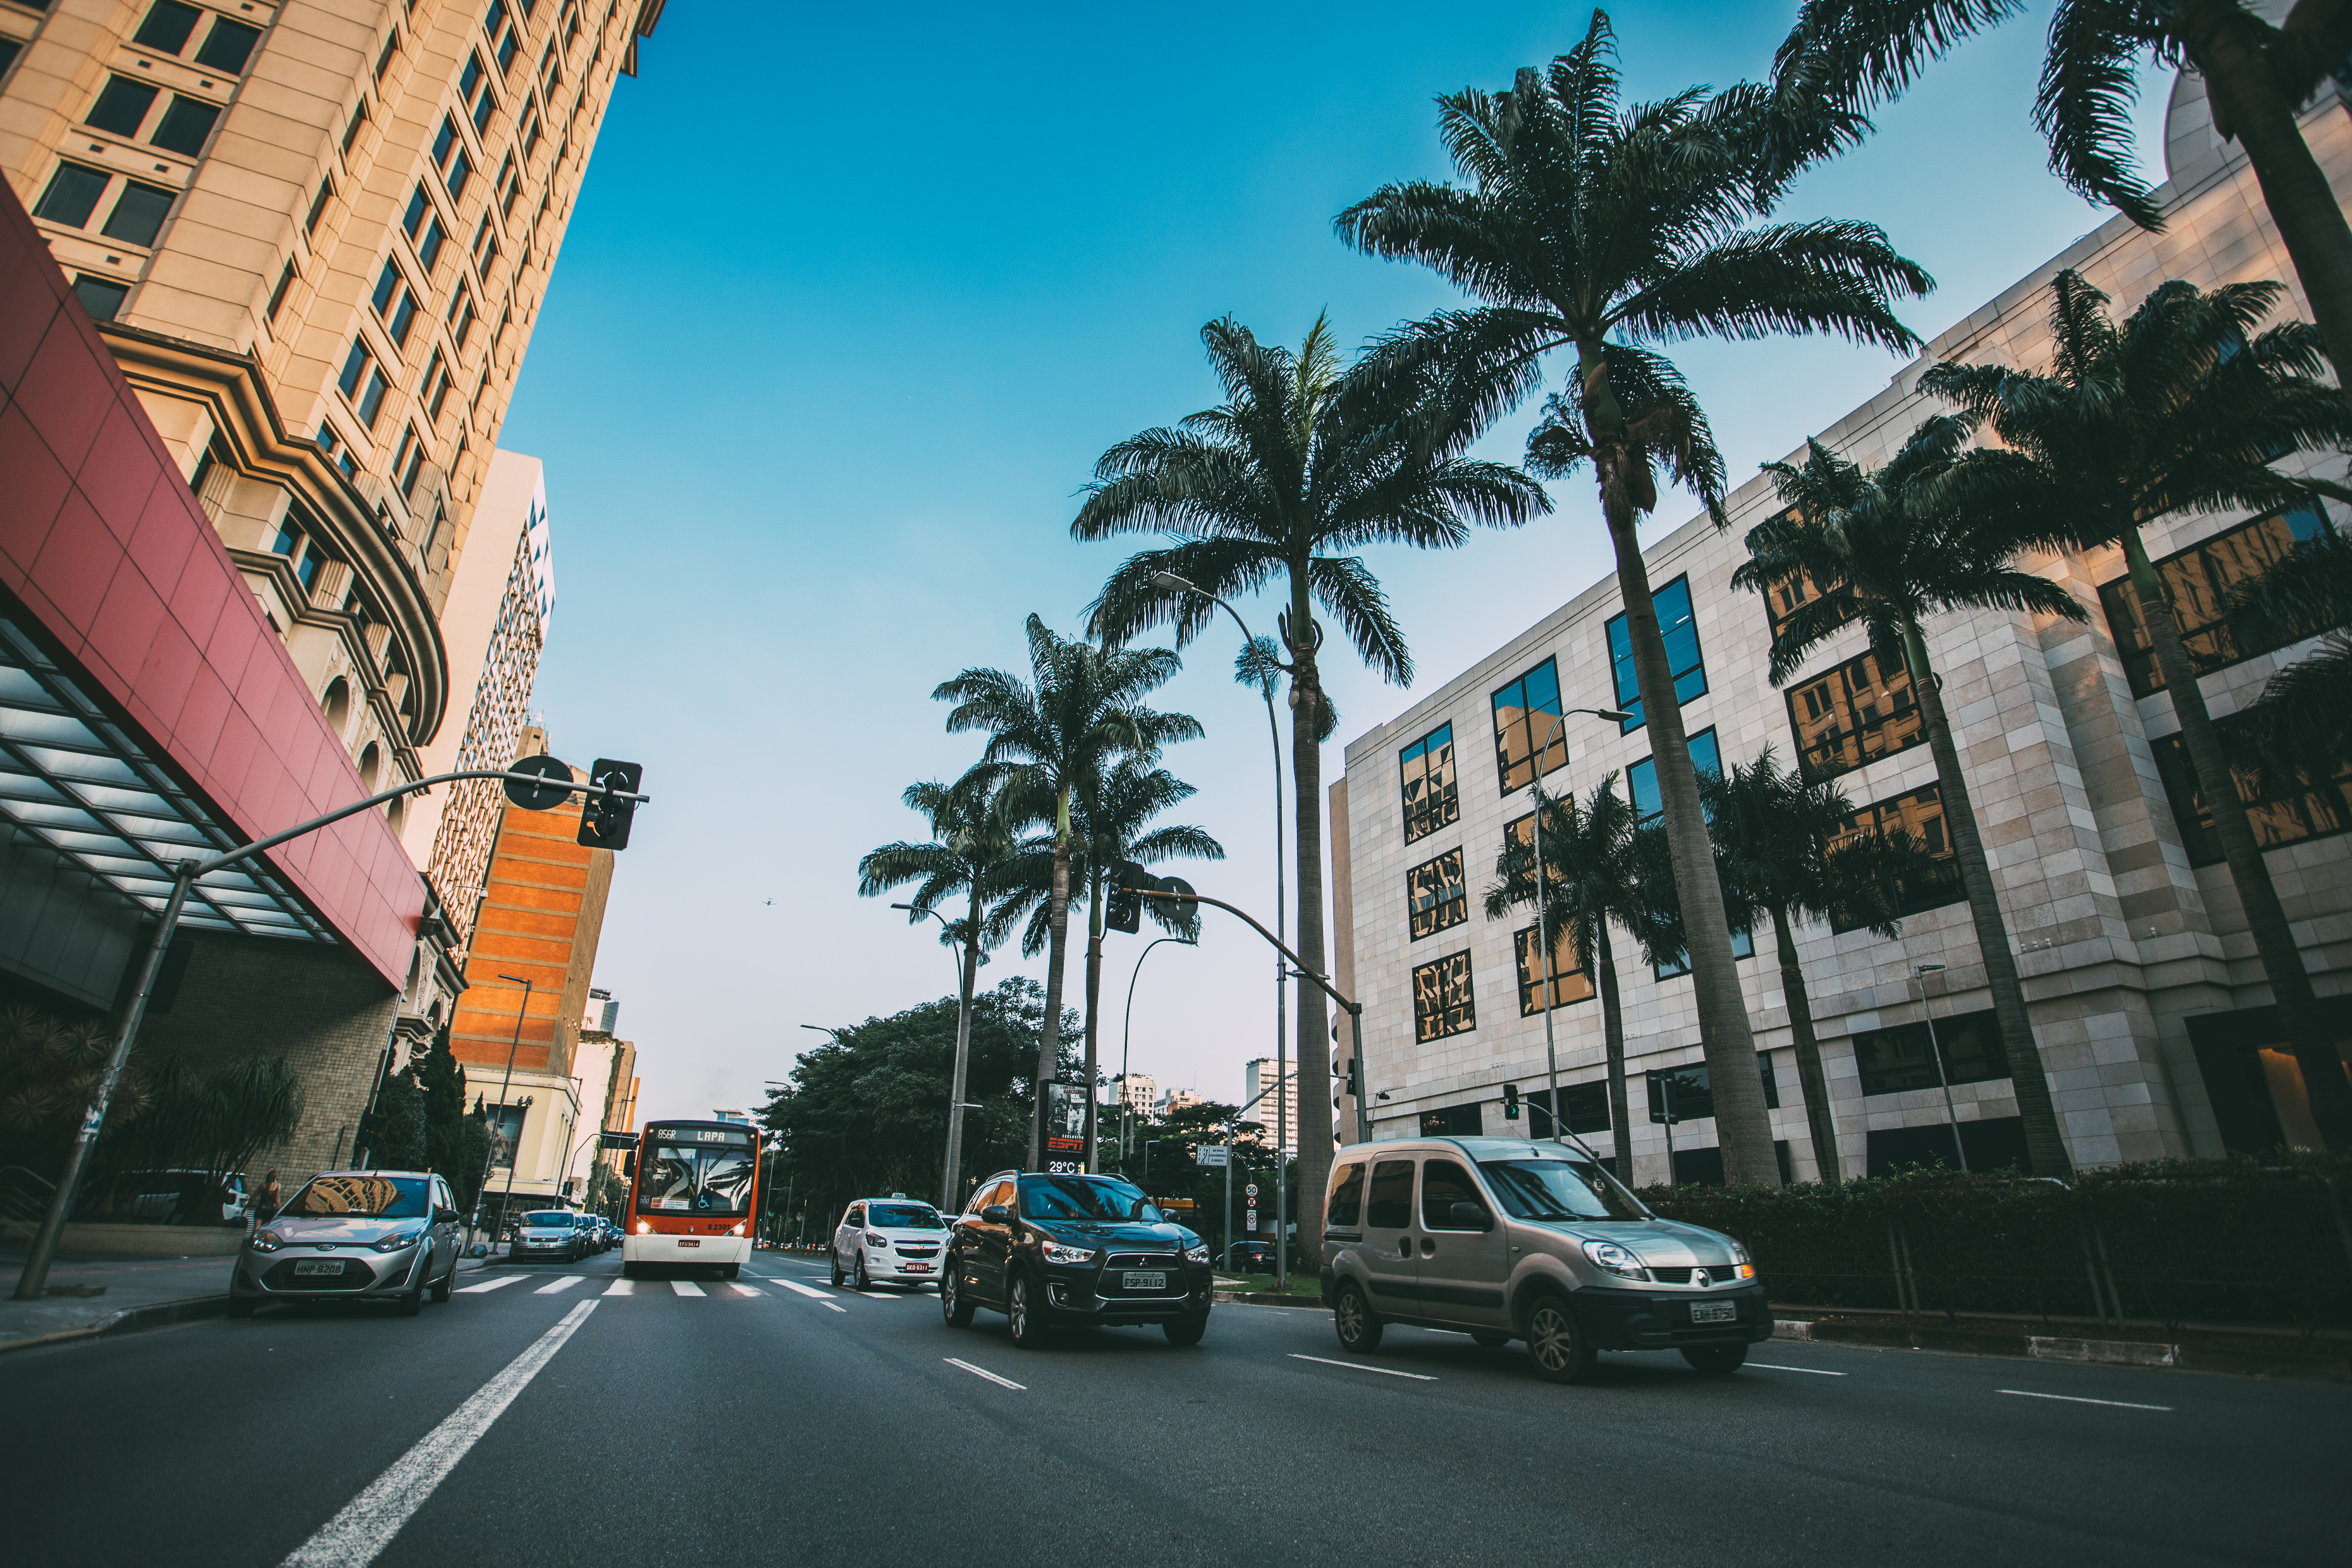
road, traffic, street, town, city, skyscraper, urban, cityscape, downtown, travel, transportation, infrastructure, cars, vehicles, neighbourhood, urban area, residential area, human settlement